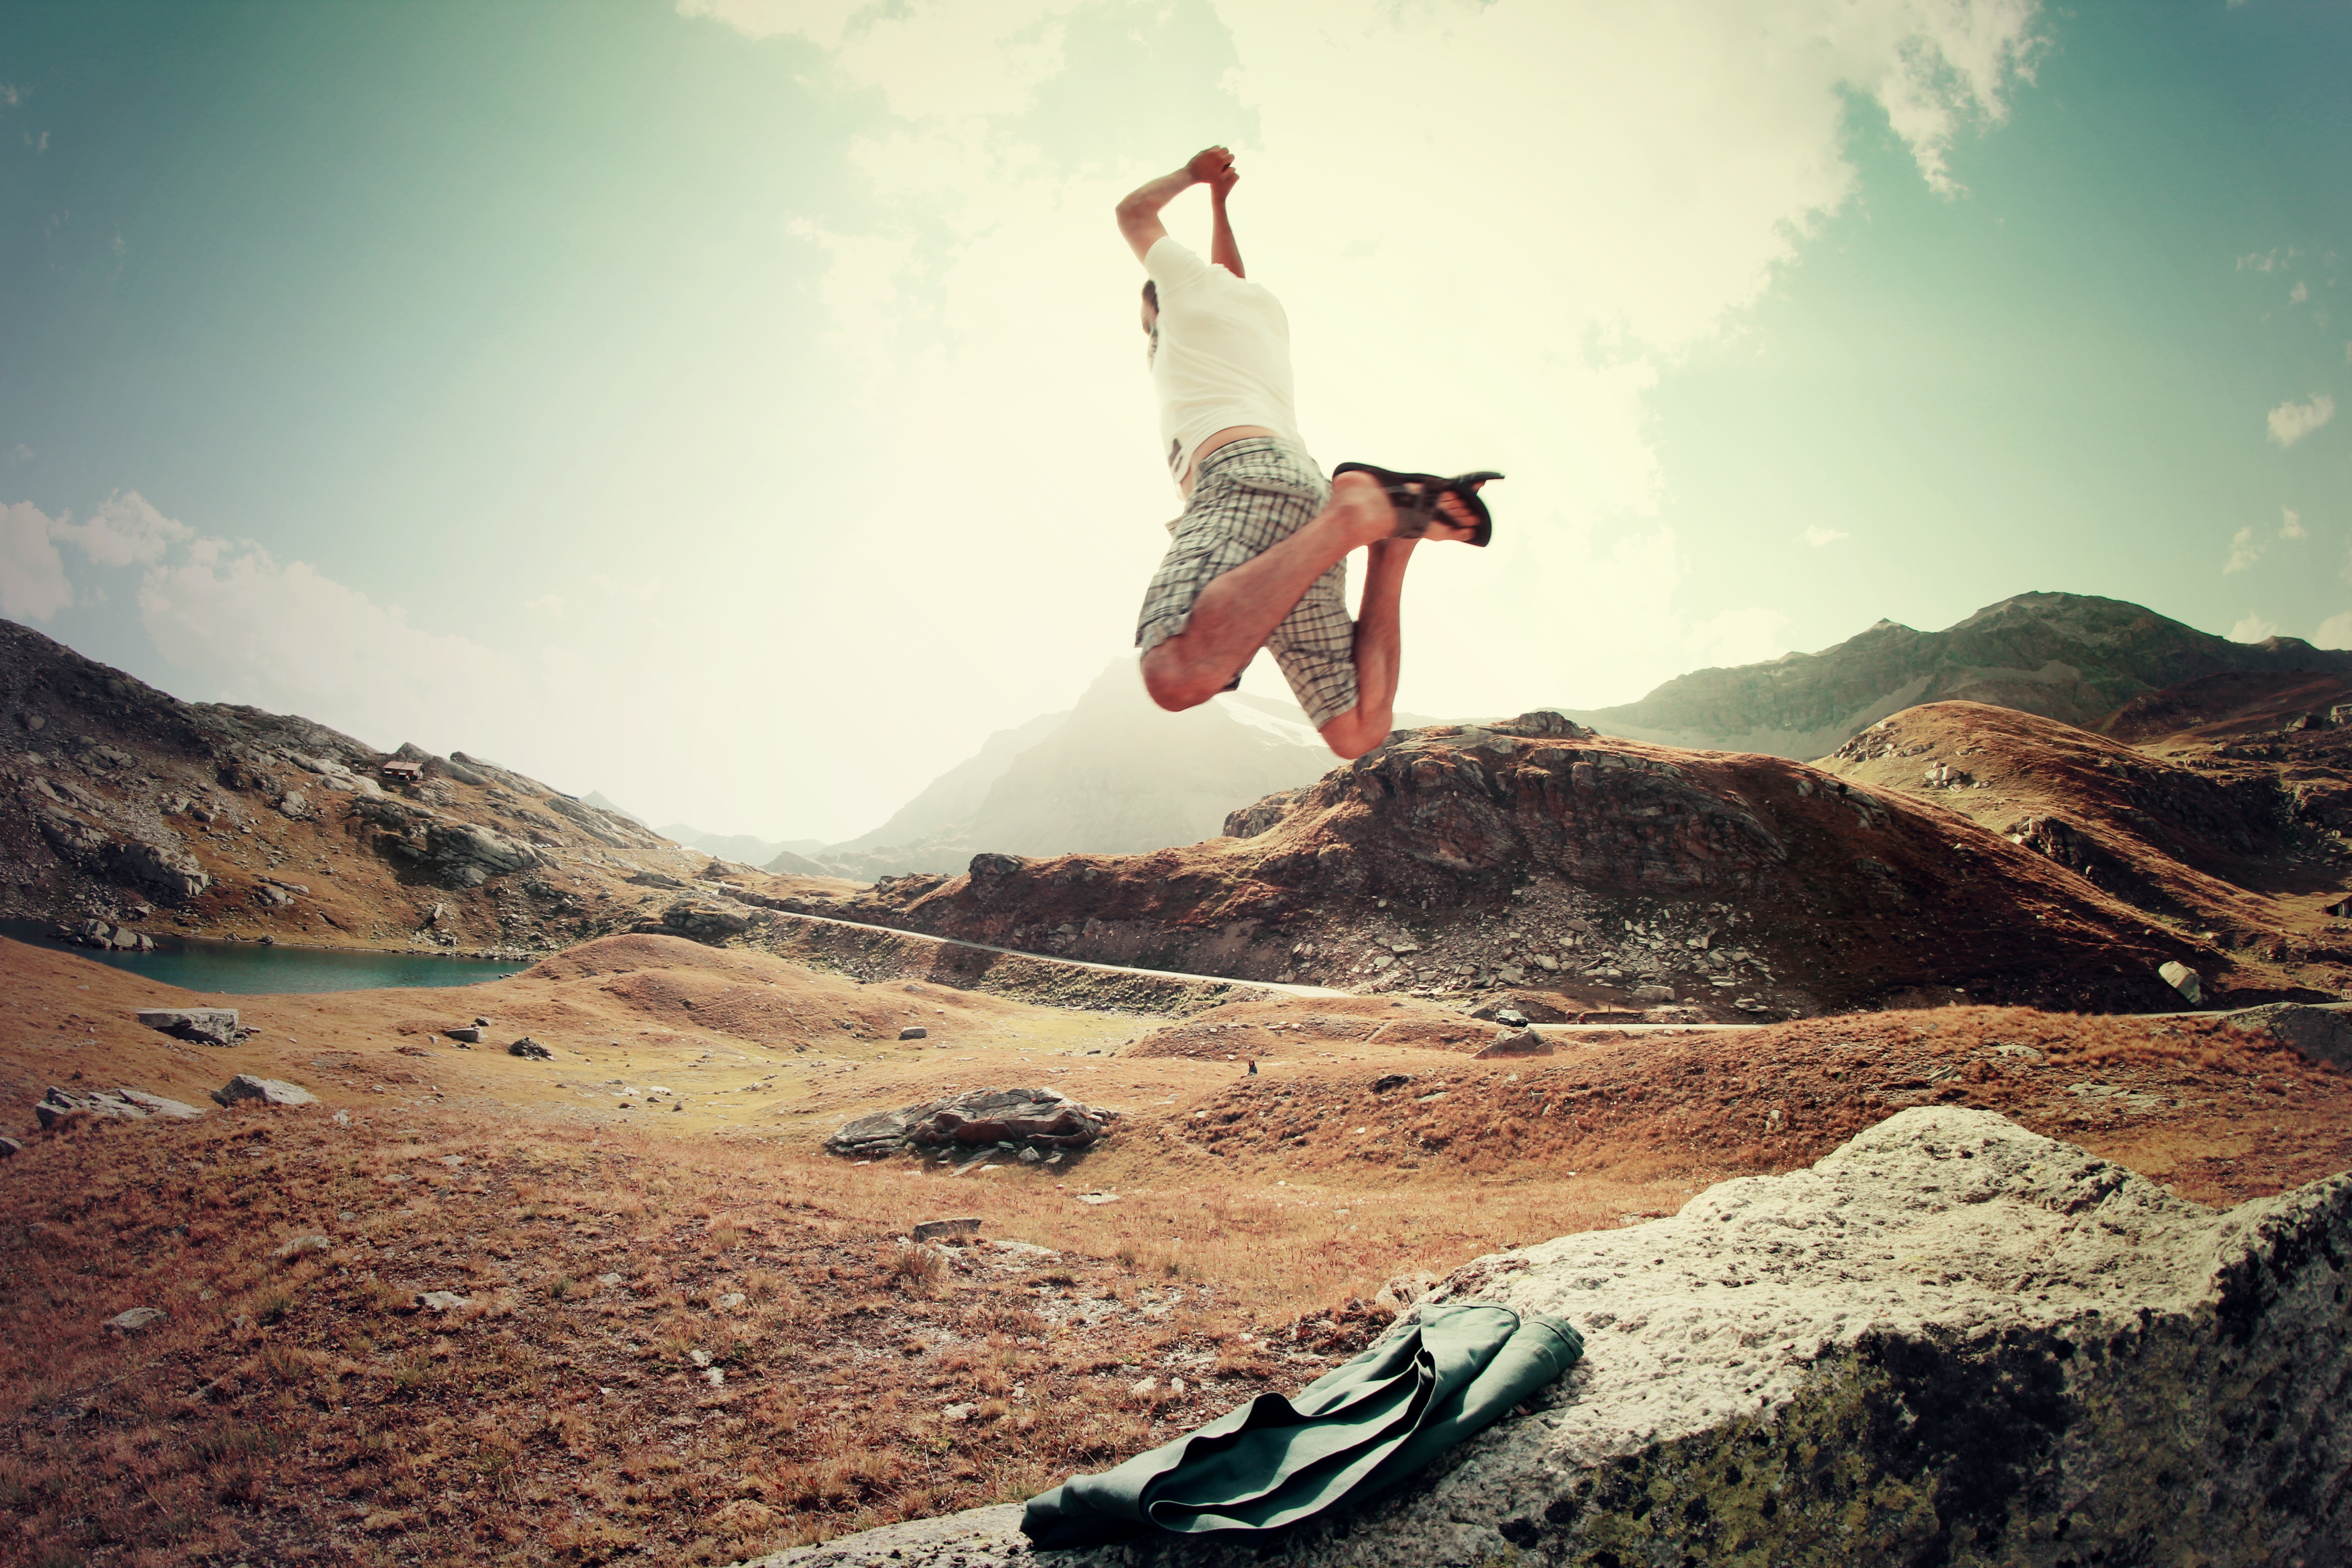
man, sea, nature, outdoor, mountain, adventure, jump, guy, jumping, grunge, extreme sport, terrain, happy, happiness, sports, mountains, joy